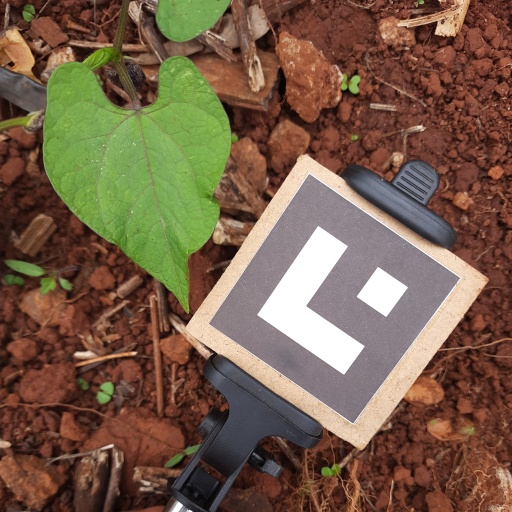
Observations: wavy surface, no eating holes, under shade